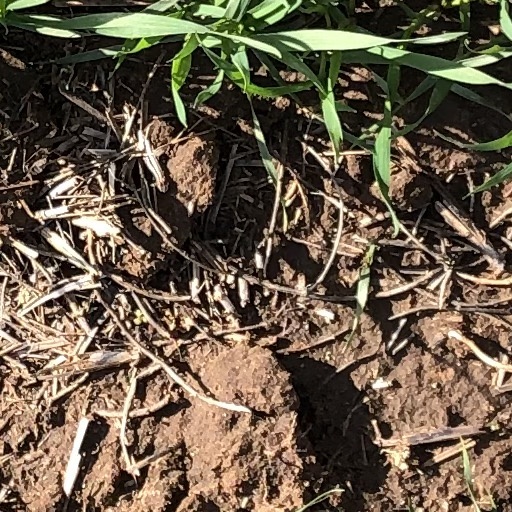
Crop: wheat